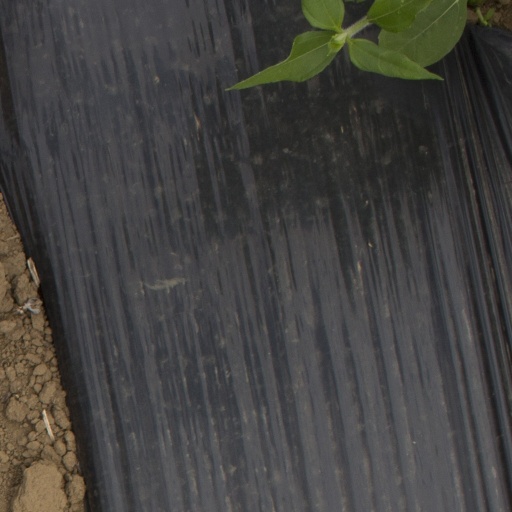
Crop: Jerusalem artichoke